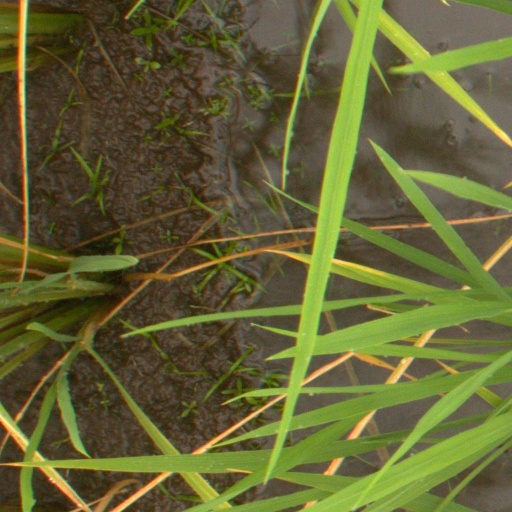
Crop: rice